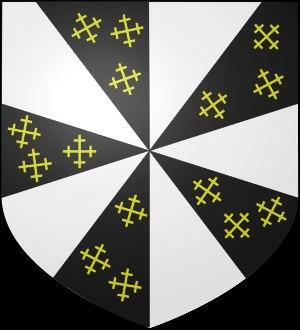
La Maison d'Enghien est une famille féodale éteinte originaire du duché de Brabant et dont l'origine remonte au XIᵉ siècle.